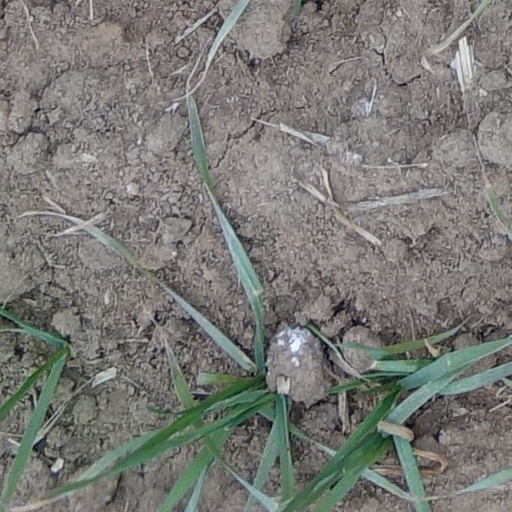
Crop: wheat